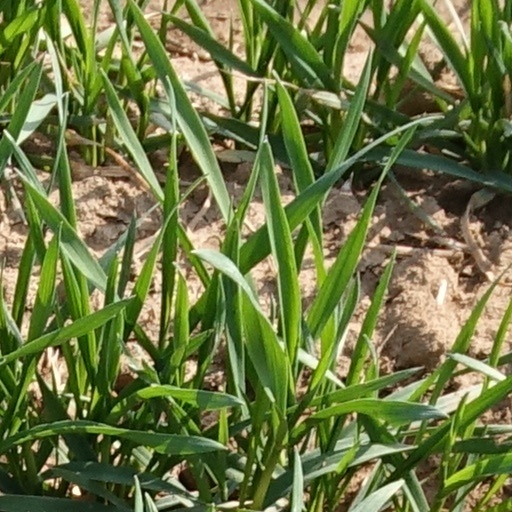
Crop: wheat